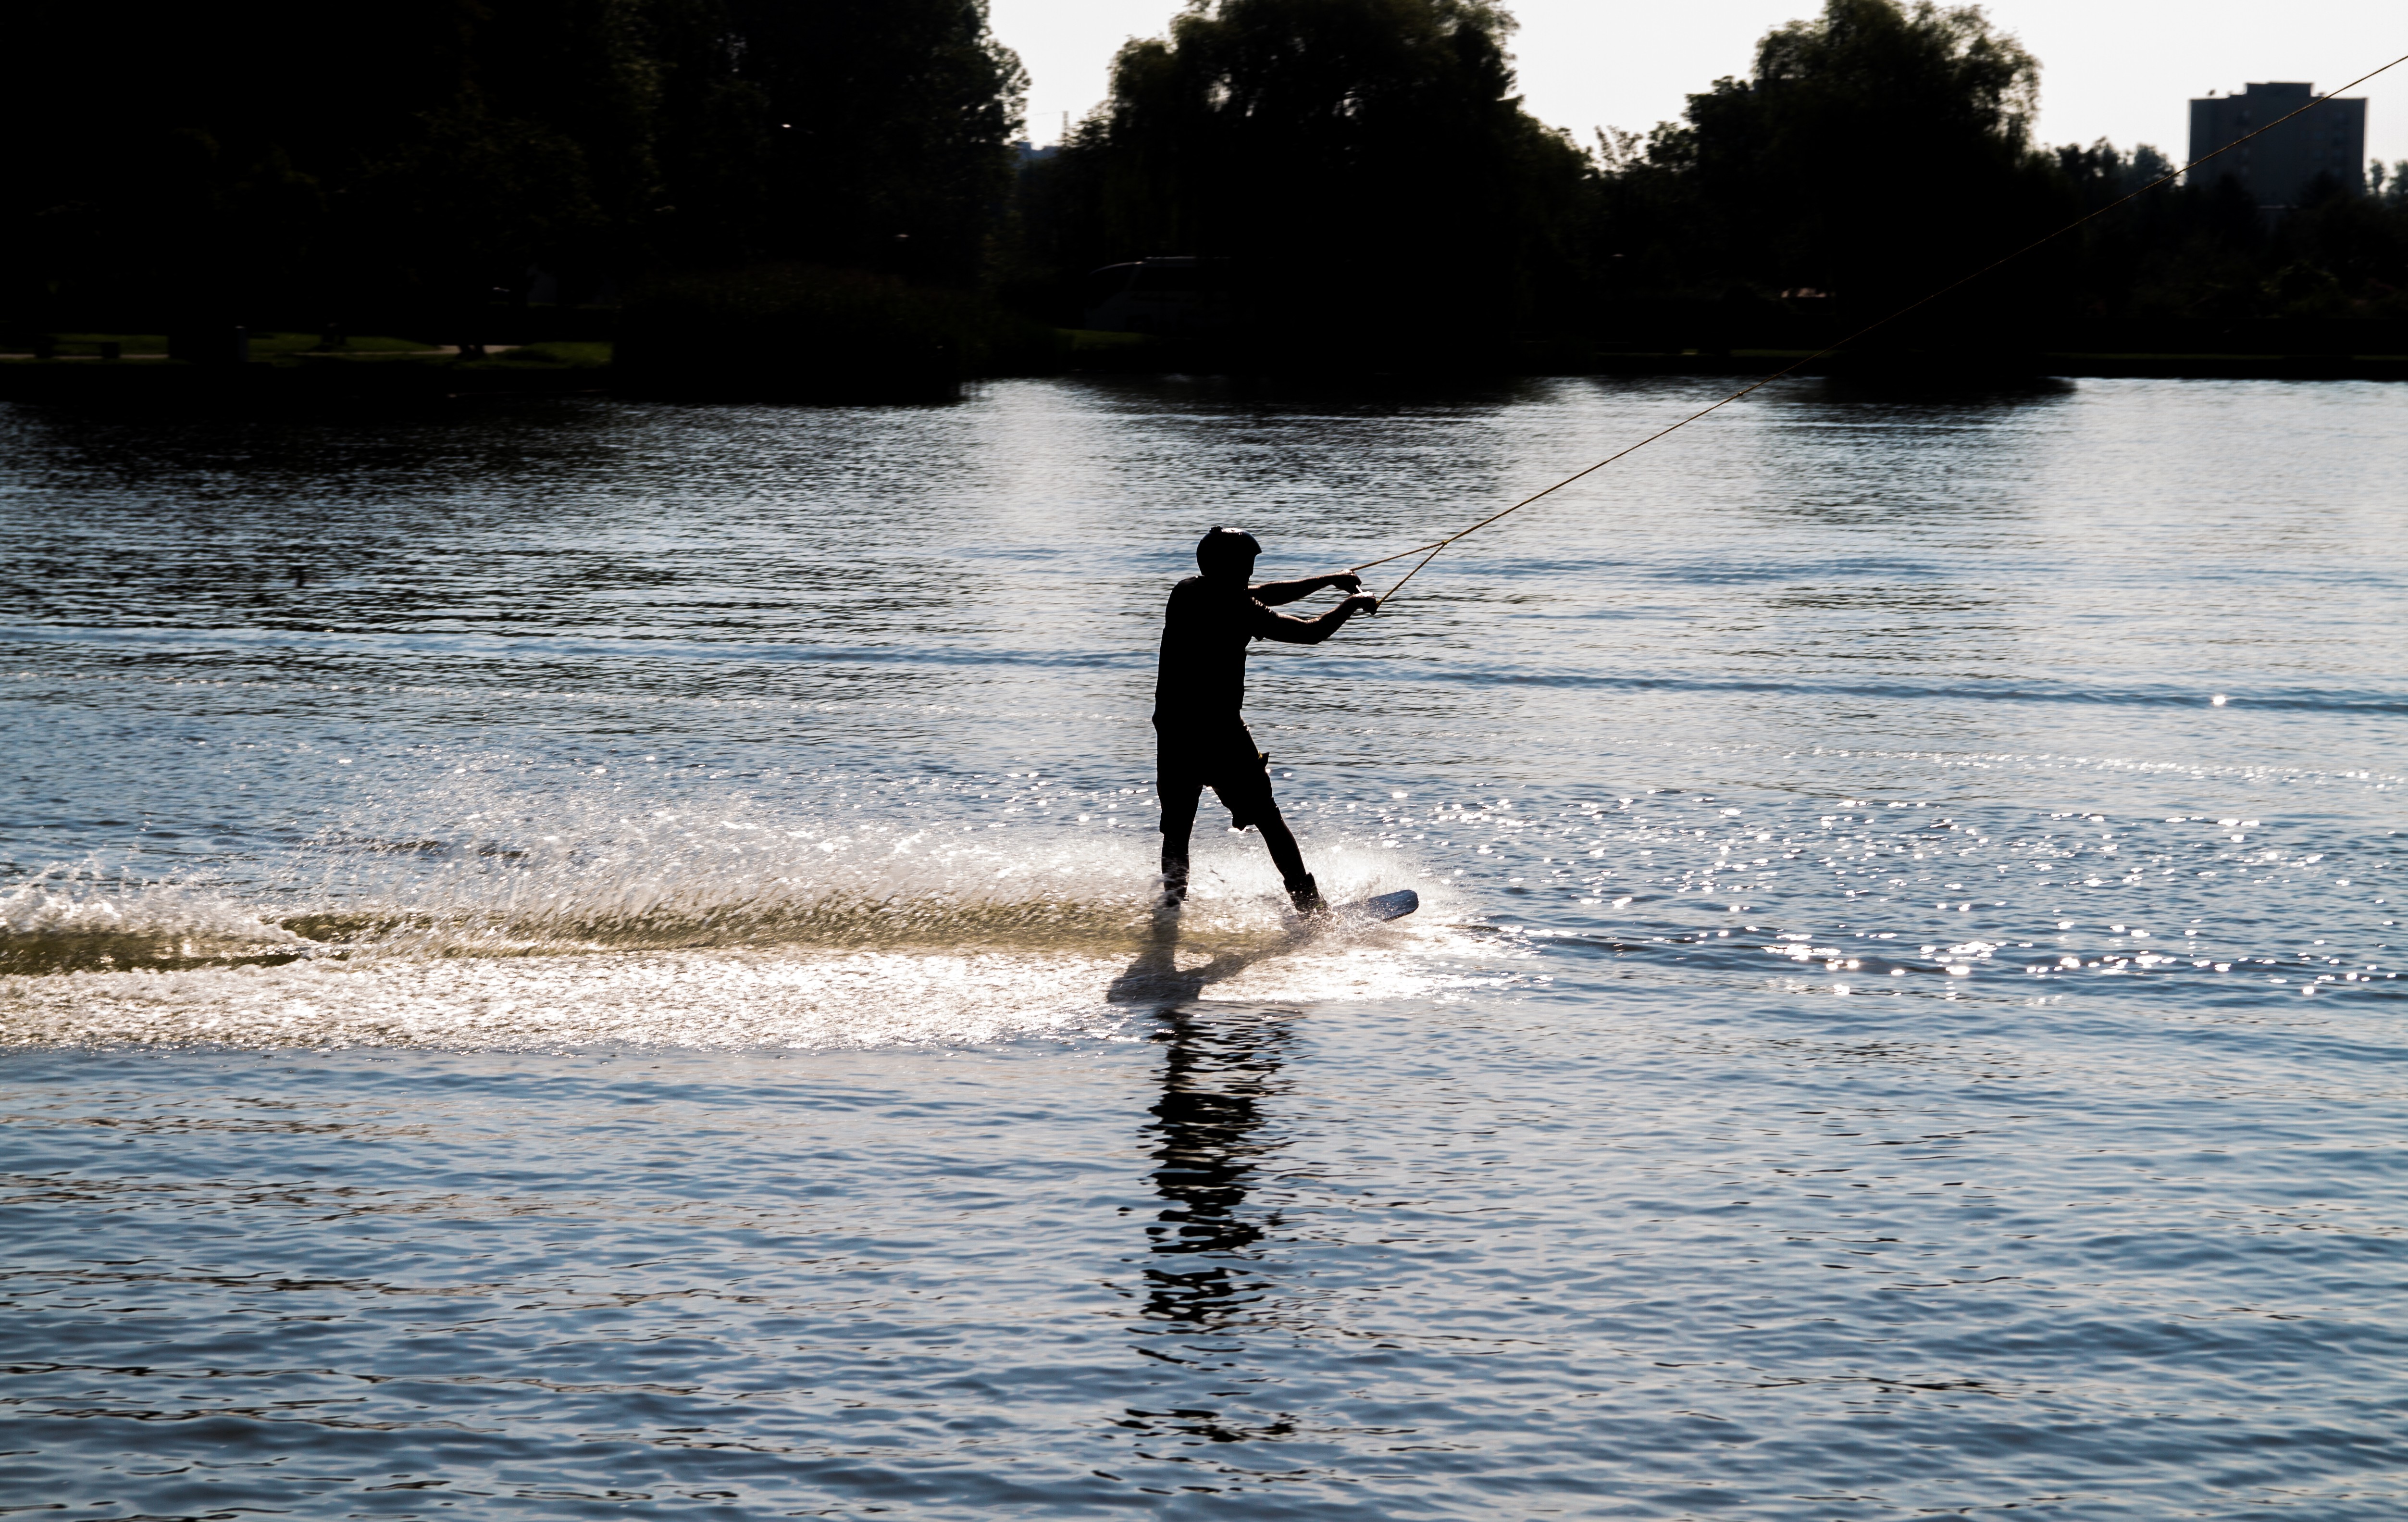
man, sea, water, sunrise, wave, lake, cable, recreation, paddle, extreme, wakeboarding, outdoors, waves, sports, boating, silhouettes, wakeboarder, water sport, waterskiing, surfing equipment and supplies, surface water sports, towed water sport